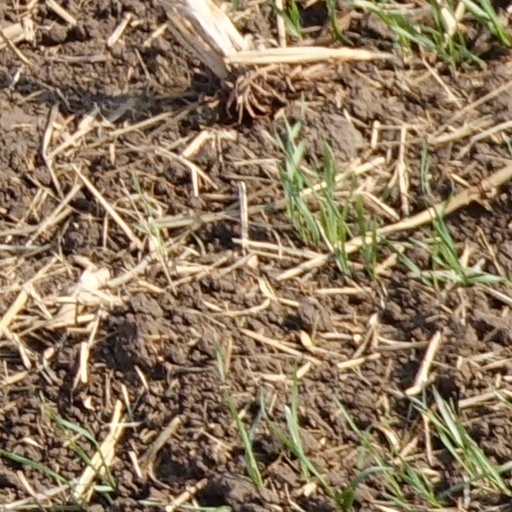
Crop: wheat